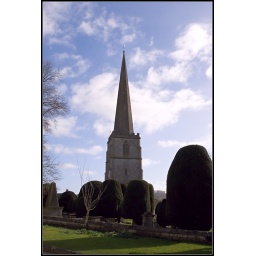
The church tower and spire against a bright blue sky with light fluffy clouds.